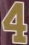
Number: 4